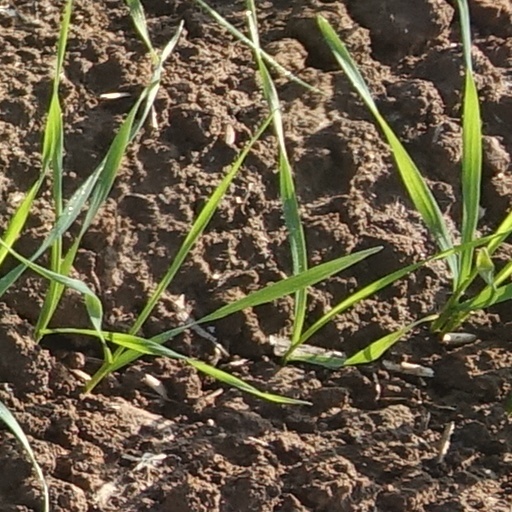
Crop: wheat